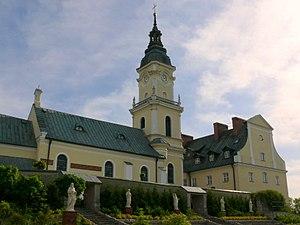
Brdów est un village polonais situé en Voïvodie de Grande-Pologne, powiat de Koło, dans la Gmina Babiak. Jusqu'en 1870 ont le droit de cité.